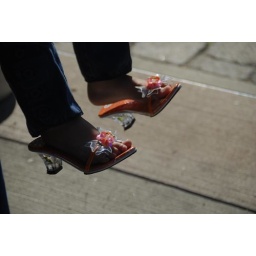
A little girl in glass slippers